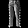
Label: Trouser